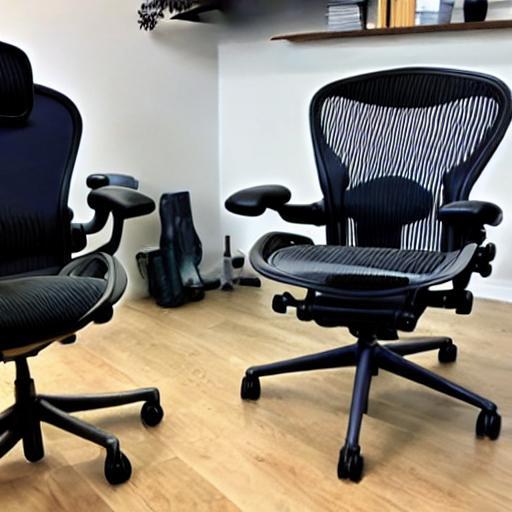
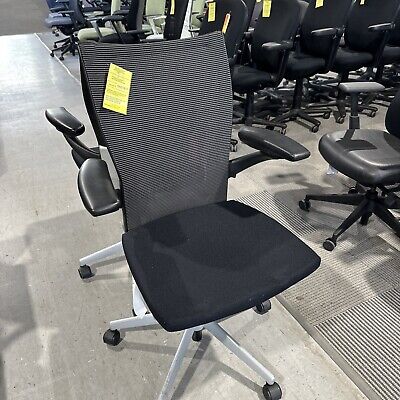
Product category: items_chair
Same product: no